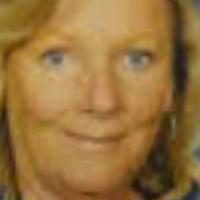
Age group: age 31-40